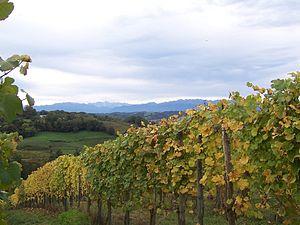
Le jurançon est un vin blanc d'appellation d'origine contrôlée (AOC) du sud-ouest de la France. Son vignoble est situé en Béarn, sur un territoire bien délimité, au sein d'une petite partie du département des Pyrénées-Atlantiques, implanté sur les collines prépyrénéennes entre les villes d'Oloron-Sainte-Marie et de Pau et les deux gaves du même nom.
Un vin est dit liquoreux dès lors que son taux de sucre résiduel est supérieur à 45 grammes par litre. Ce type de vin est obtenu à partir de raisins blancs et plus rarement de raisins noirs. Entre 12 et 45 grammes de sucre résiduel par litre, il s'agit d'un vin moelleux.
La culture de la vigne en hautain est une méthode culturale connue depuis l'Antiquité. Cette façon de faire fut particulièrement utilisée par les Grecs, les Scythes et les Romains.